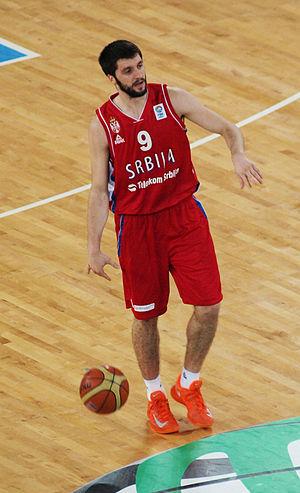
Stefan Birčević, né le 13 décembre 1989 à Lazarevac, en République socialiste de Serbie, est un joueur serbe de basket-ball. Il évolue au poste d'ailier fort.